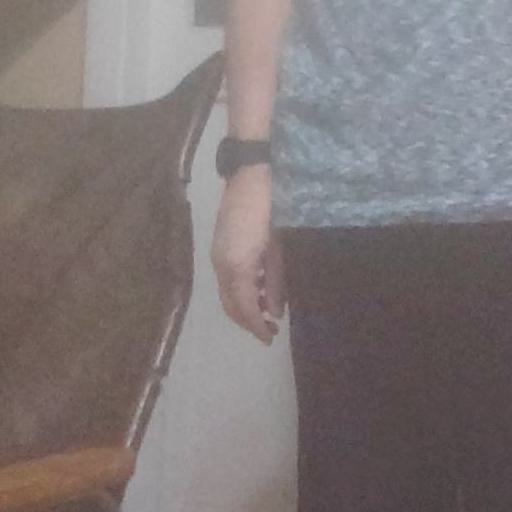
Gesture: no_gesture